Nabataean architecture

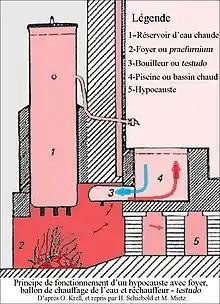
Schematic drawing of the heat production of thermas.

The heating of the basins, generally supplied with cold water by a nearby tank, was done partially by the transmission of heat through the floor of the hypocaust, but this means of heating the water was not always sufficient. The increase in the temperature of the basin or the swimming pool was then done by means of boilers (hot water tank) placed above a hearth which heated the water of the baths to the desired temperature, for the lukewarm bath of the "tepidarium" and hot bath for the "caldarium". These boilers were to supply the "laconicum", a hot and dry room, and the "sudatorium", the hot and humid room.